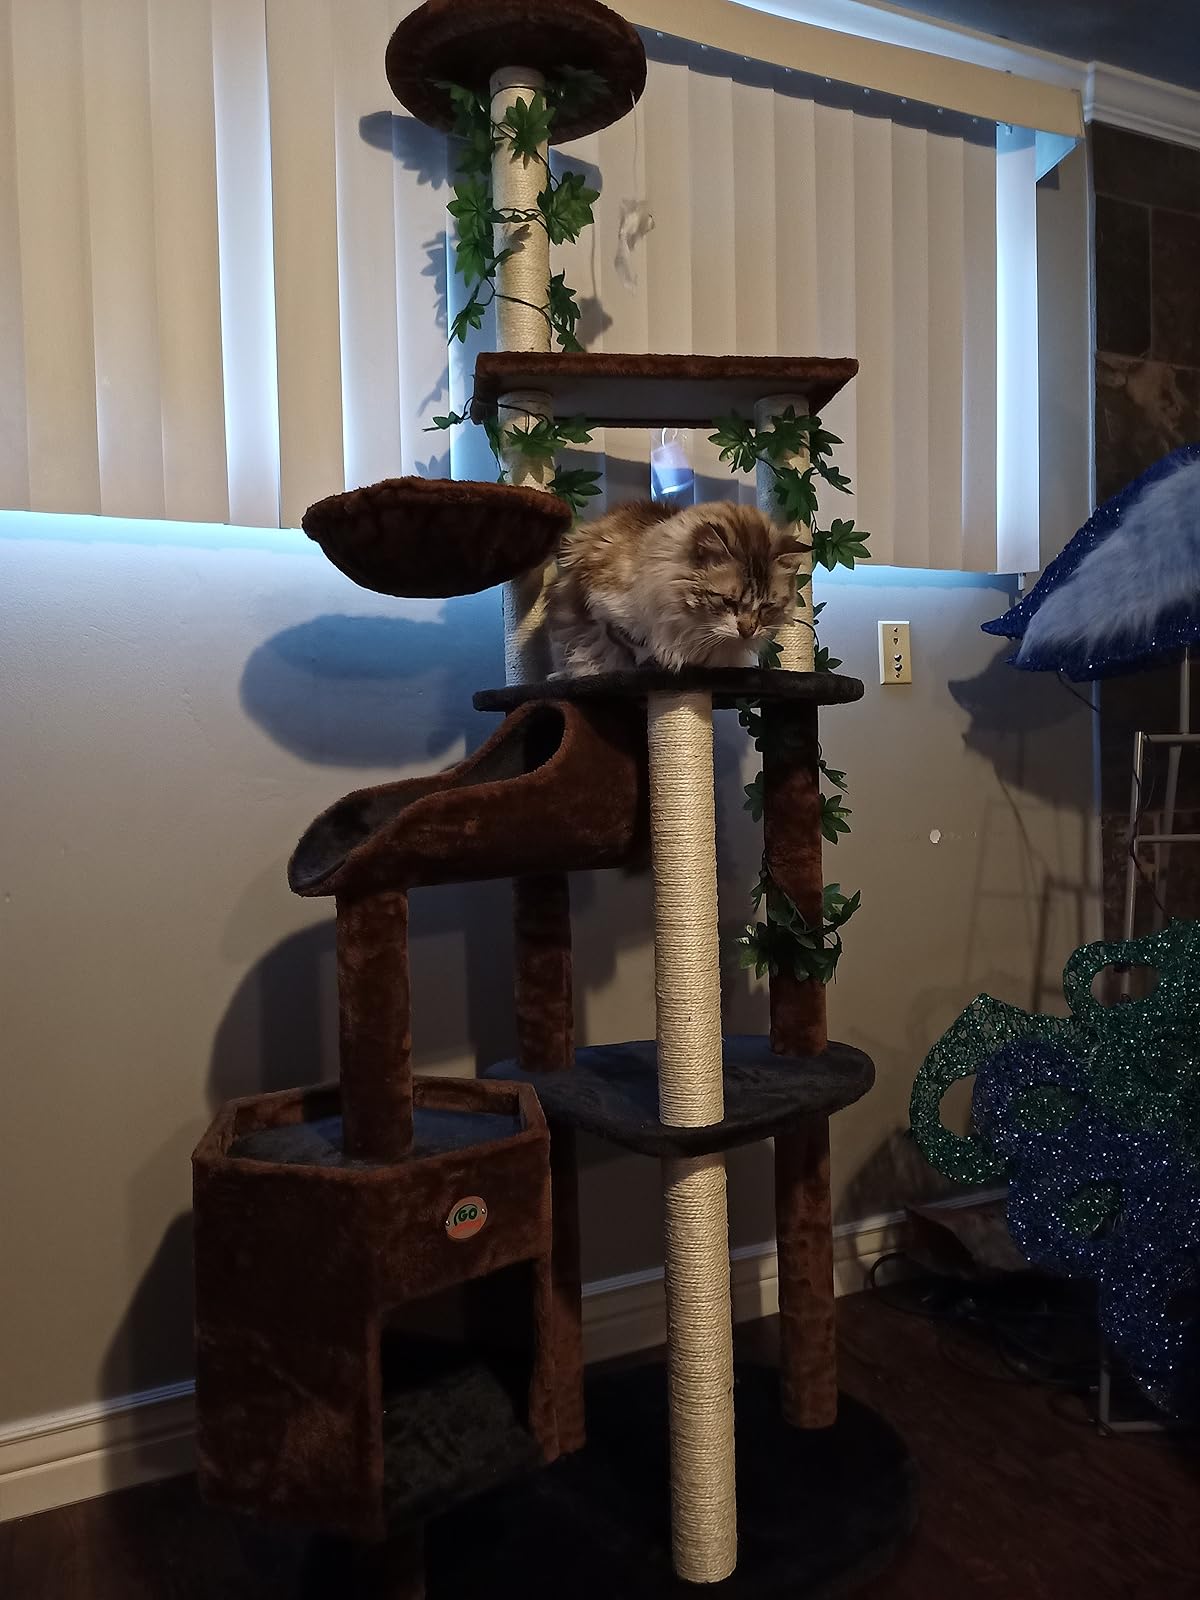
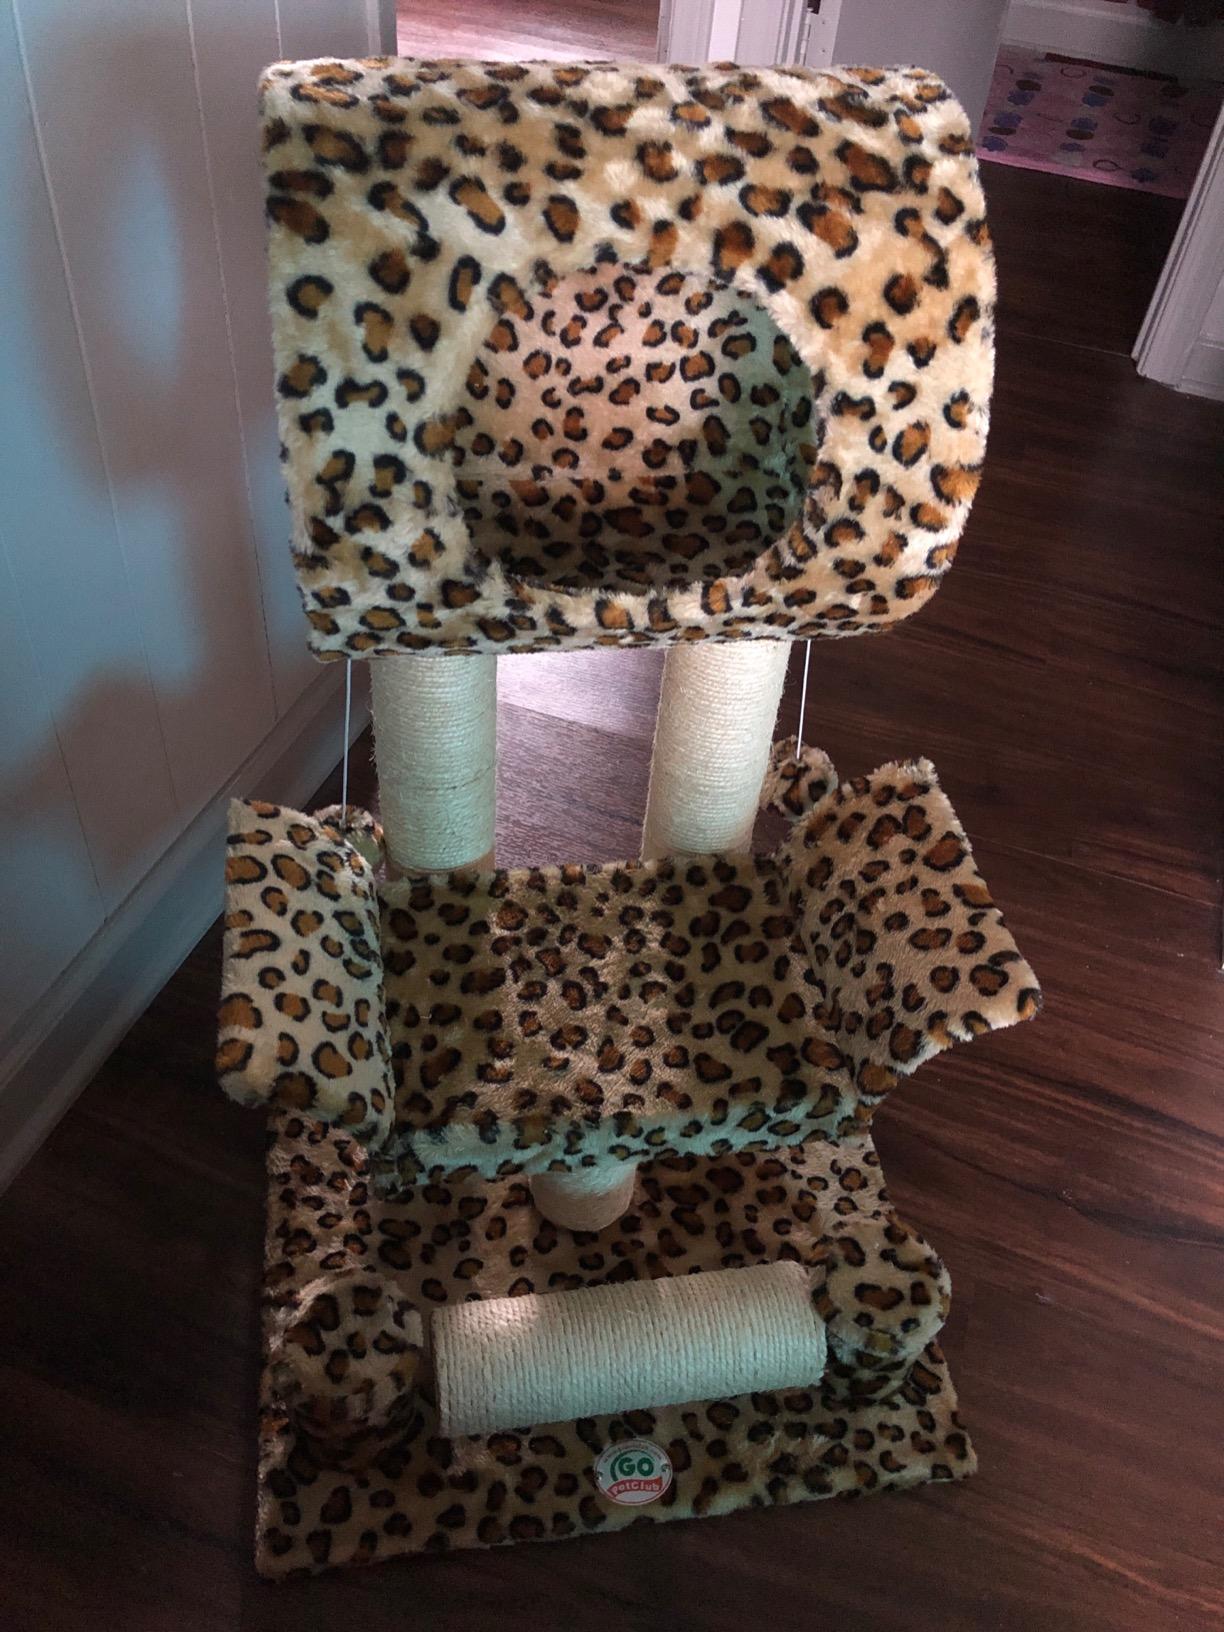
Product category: items_cat tree
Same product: no